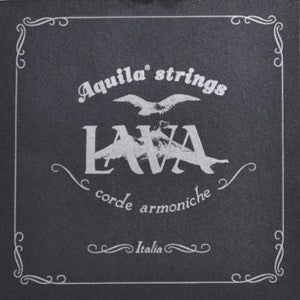
Aquila LAVA Tenor Ukulele Strings - Low G
Brand: Kala
Aquila Strings proudly presents the NEW LAVA SERIES® ukulele strings. A grey-black string colored with a touch of mother-of-pearl inspired by “volcanic rocks”. Our Lava Series®, naturally inspired by volcano, an hawaiian symbol of new life, is our respectful homage to the hawaiian people who made the ukulele worldwide famous and share their happiness with thousand of people all around the world. The Lava Series® strings maintain the same identical mechanical and sound propieties of our famous white-pearl Supernylgut® ukulele strings. Enjoy it!
Category: Arts & Entertainment > Hobbies & Creative Arts > Musical Instrument & Orchestra Accessories > String Instrument Accessories > Guitar Accessories > Guitar Strings > Electric Guitar Strings